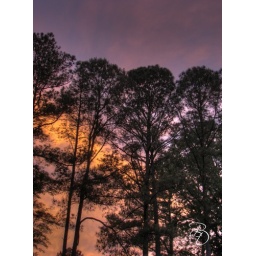
A bit of yellow in the trees